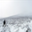
Label: cloud